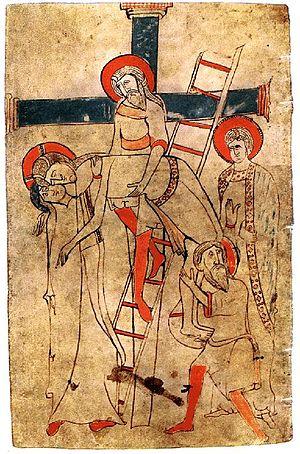
Le Codex Pray, écrit approximativement entre les années 1192 et 1195, contient le premier texte entièrement en hongrois, un discours funèbre suivi d’une prière. Le discours funèbre est aussi traduit en latin. C’est en même temps le premier texte écrit dans une langue finno-ougrienne.